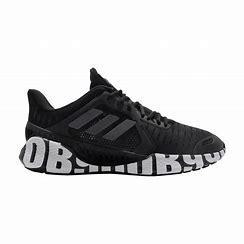
Brand: adidas
Model: Climacool Vent